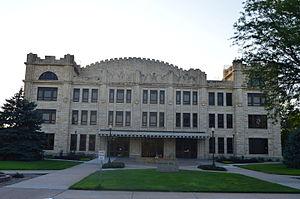
Fort Hays State University est une université publique américaine située à Hays, au Kansas.